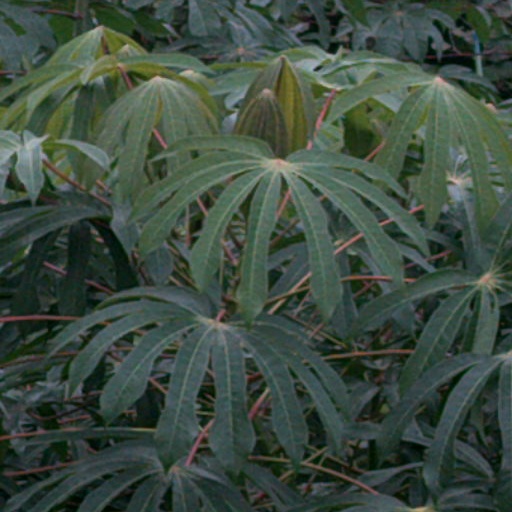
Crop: cassava